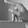
ASL letter: P